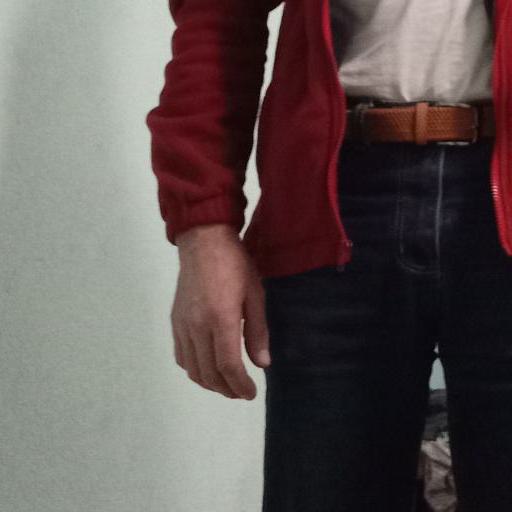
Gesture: no_gesture